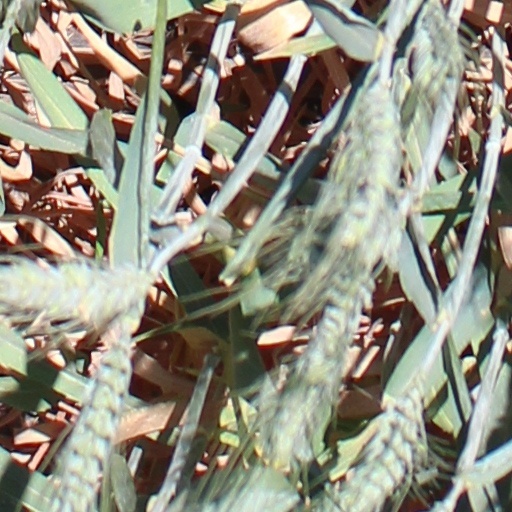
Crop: wheat